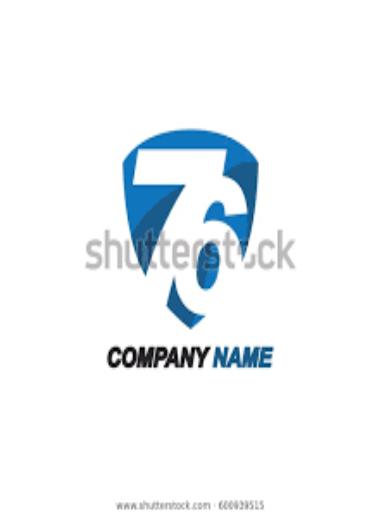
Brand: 76
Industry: Clothes